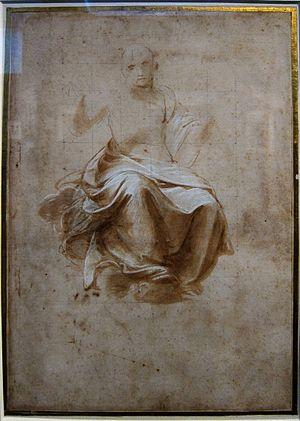
Homme drapé assis au Palais des beaux-arts de Lille.
La Dispute du Saint-Sacrement de Raphaël, seconde fresque principale de la salle de la Signature, est peinte entre 1509 et 1510.